John Philipps, 1st Viscount St Davids

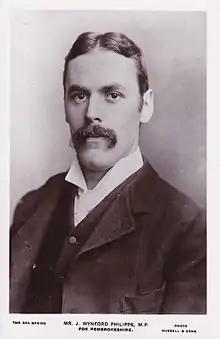
Philipps in 1905.

John Wynford Philipps, 1st Viscount St Davids (30 May 1860 – 28 March 1938) was a British Liberal politician.